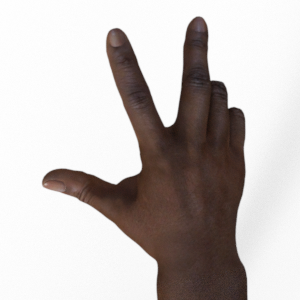
Label: scissors